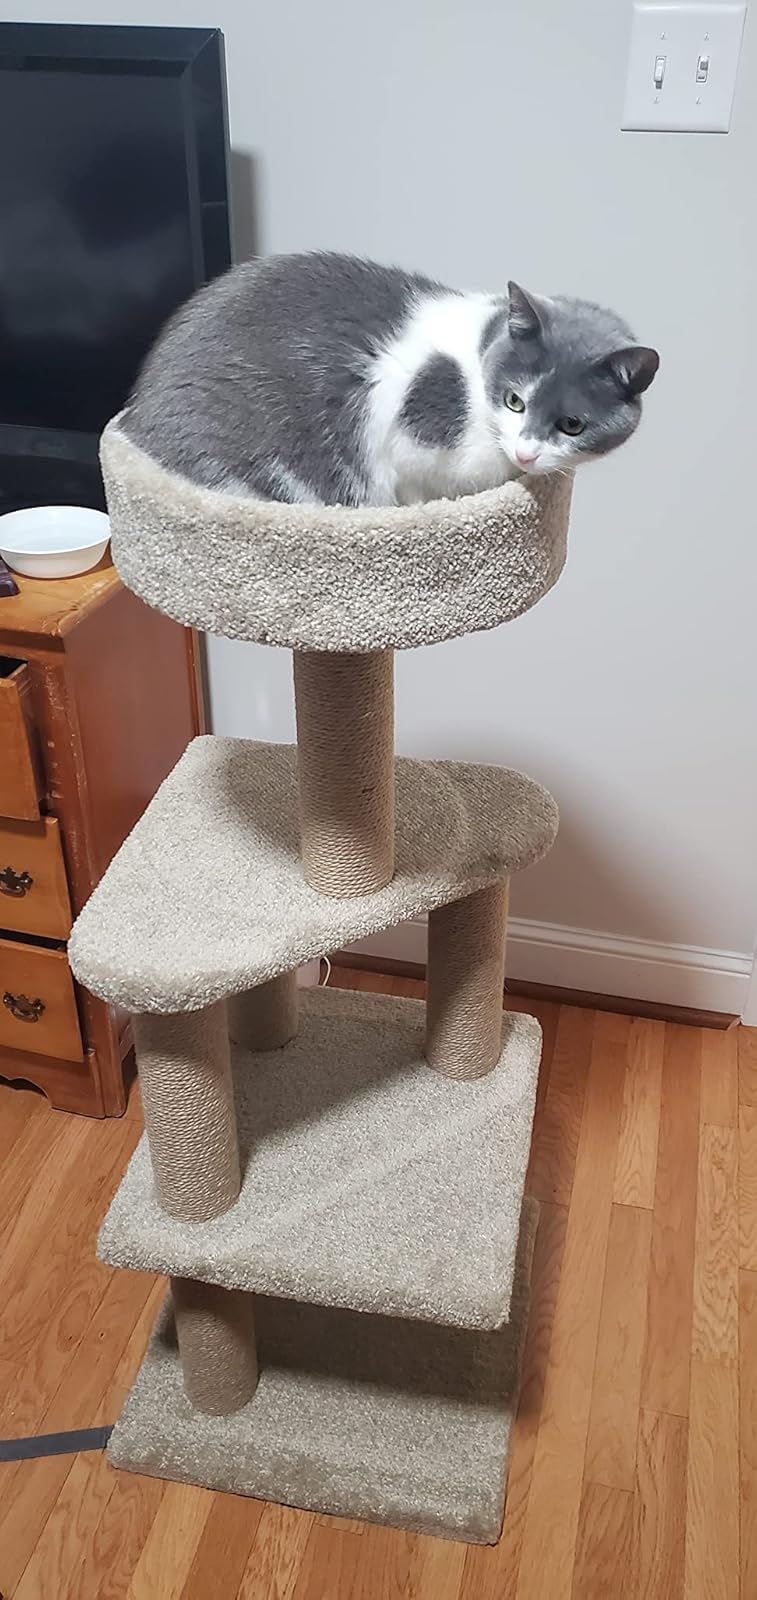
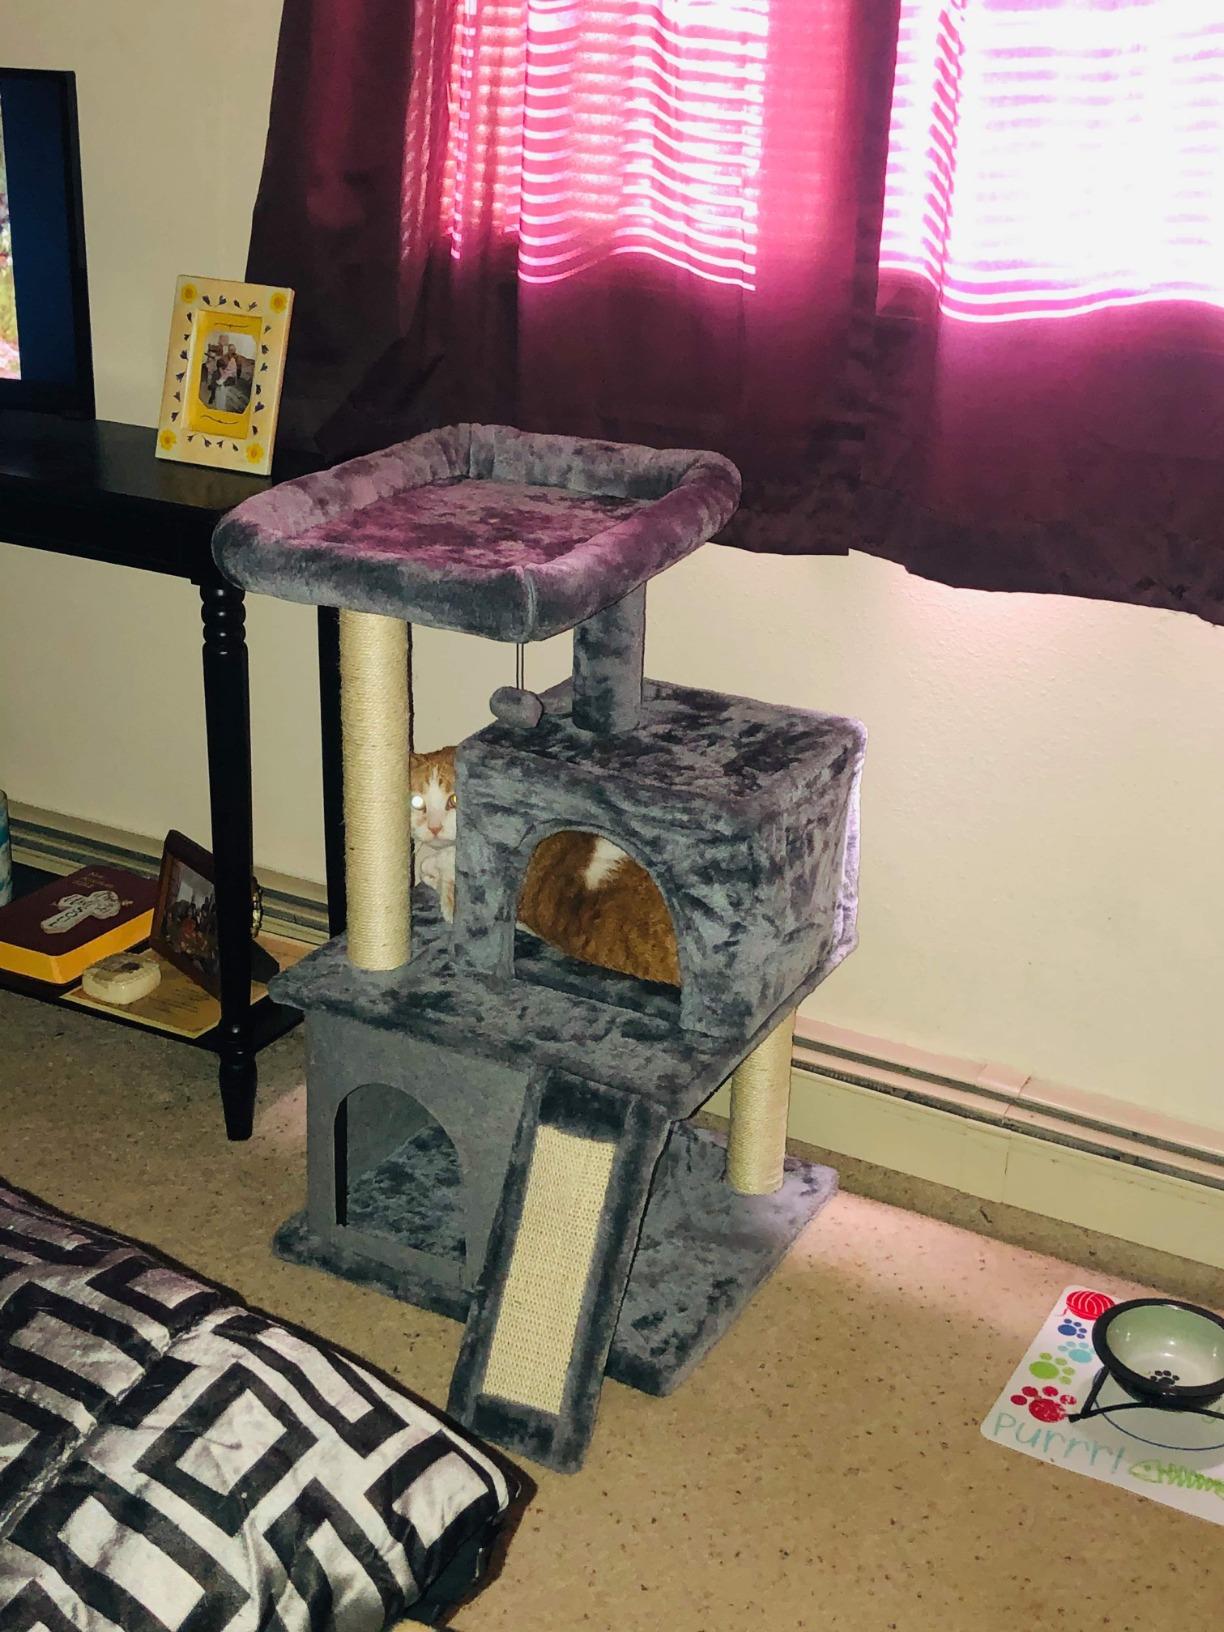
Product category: items_cat tree
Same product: no